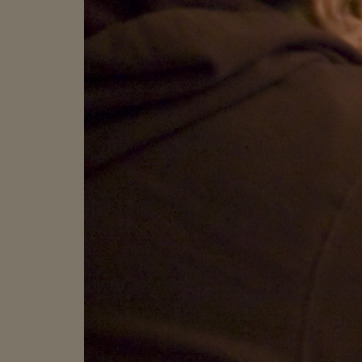
Material: fabric